Selig Brodetsky

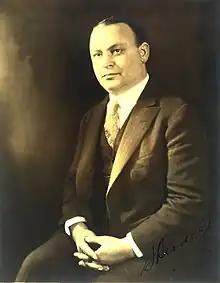

Selig Brodetsky (10 February 1888 – 18 May 1954) was an English mathematician, a member of the World Zionist Executive, the president of the Board of Deputies of British Jews, and the second president of the Hebrew University of Jerusalem.